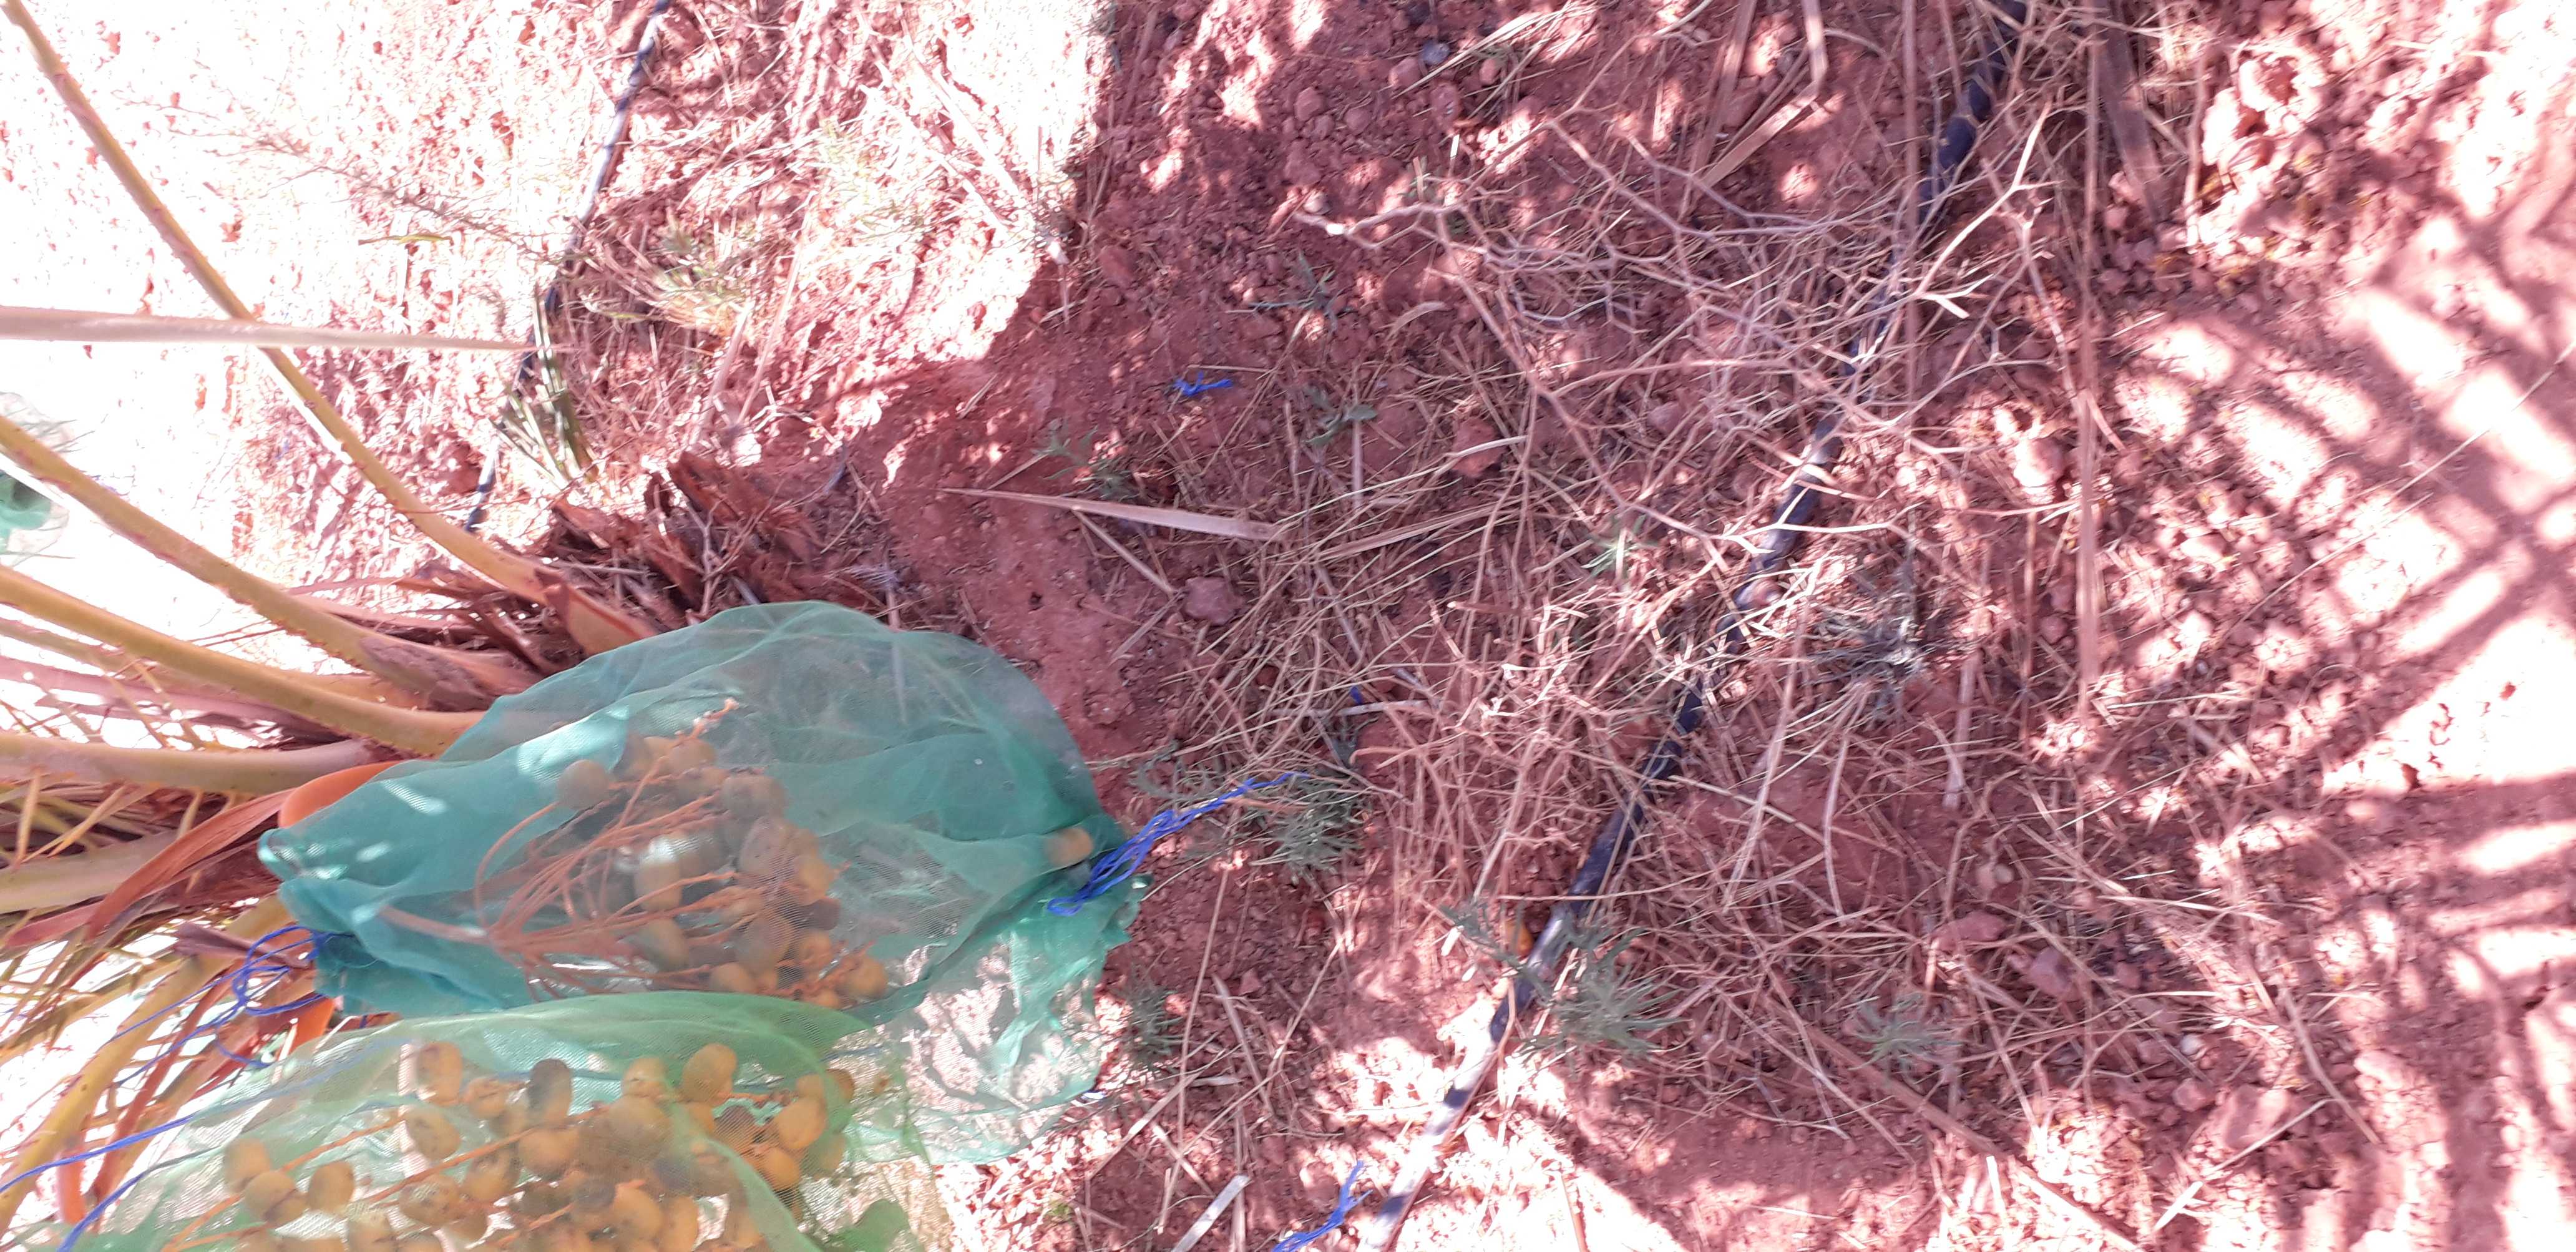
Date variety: Boufagous